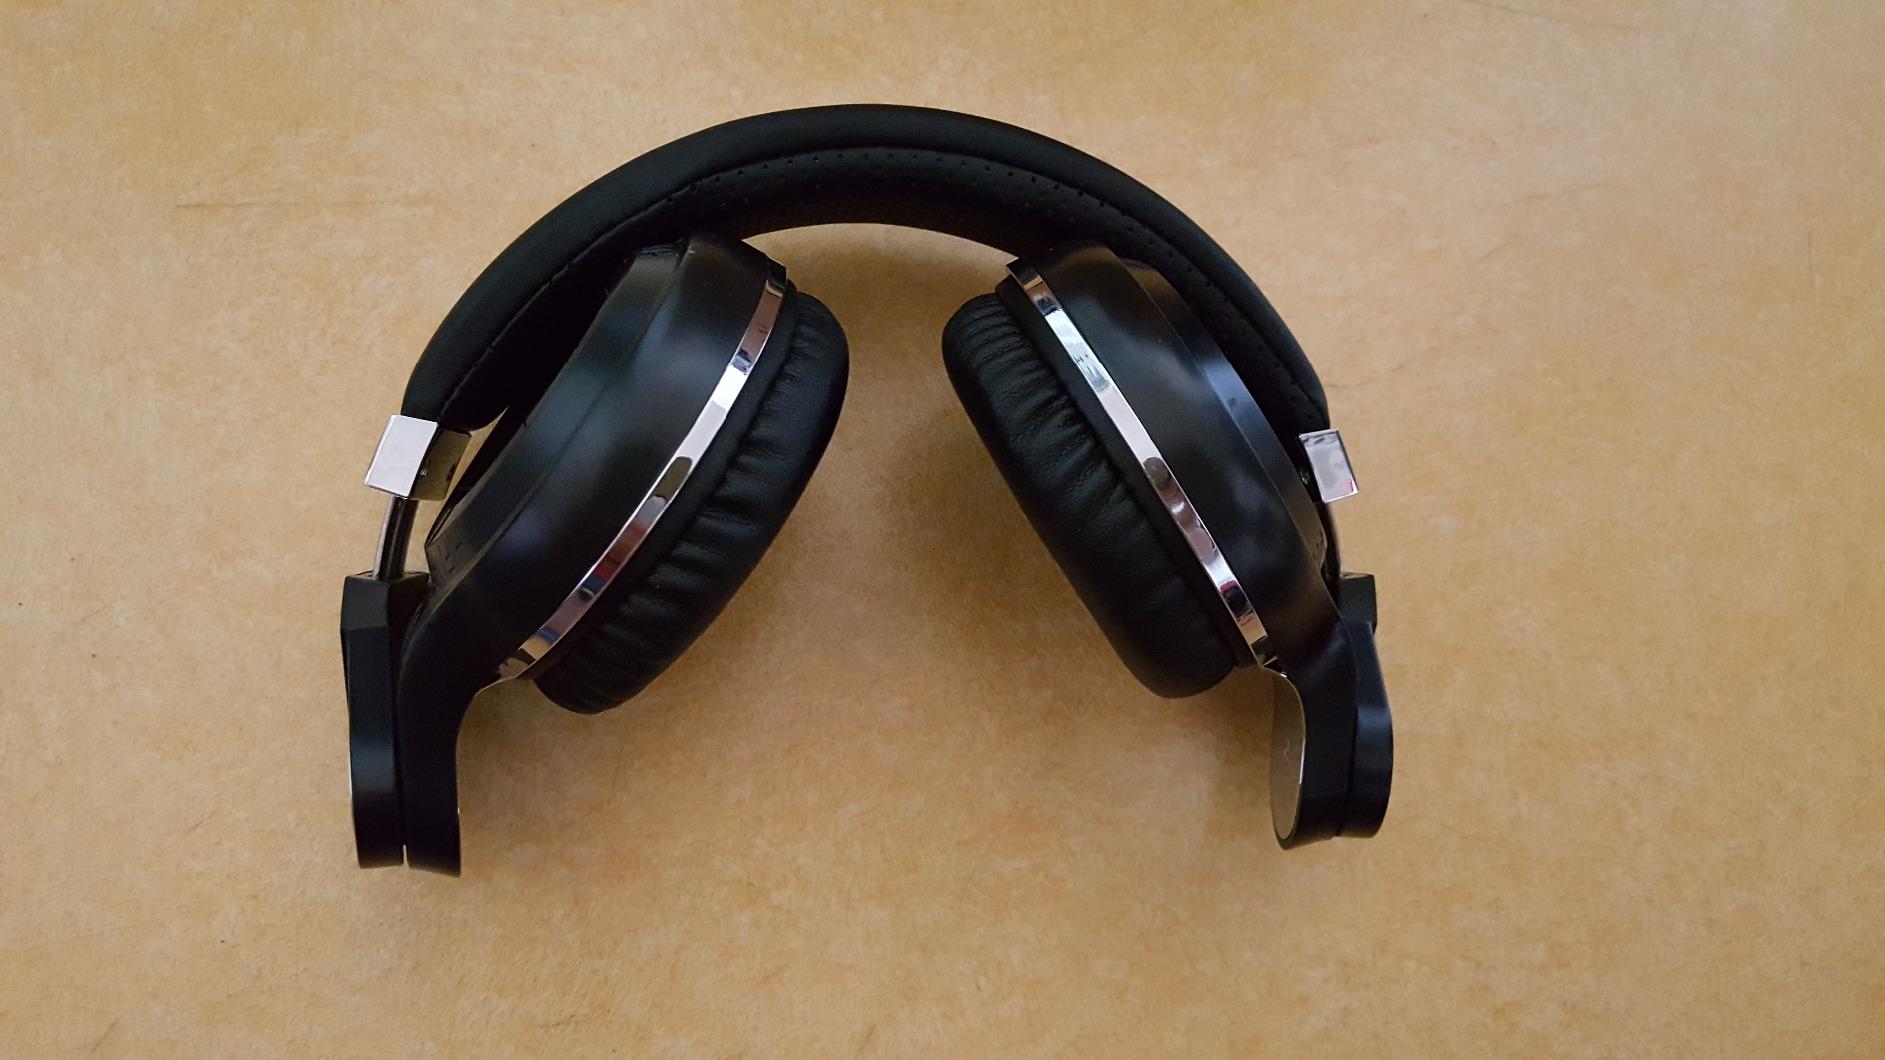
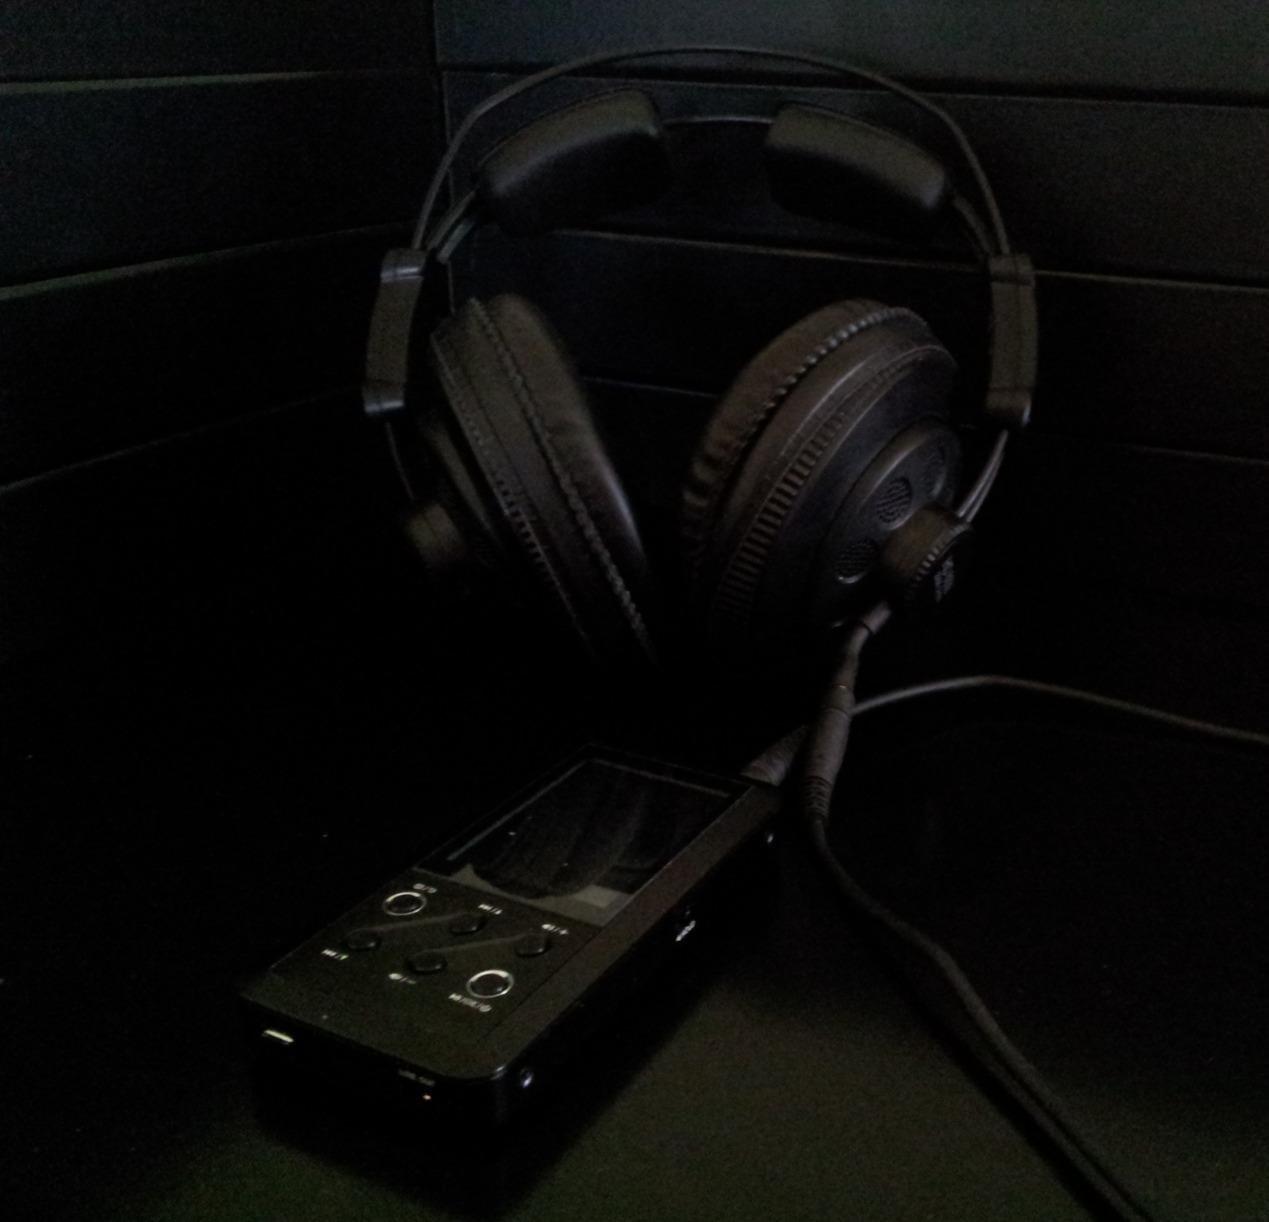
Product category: headphones
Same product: no